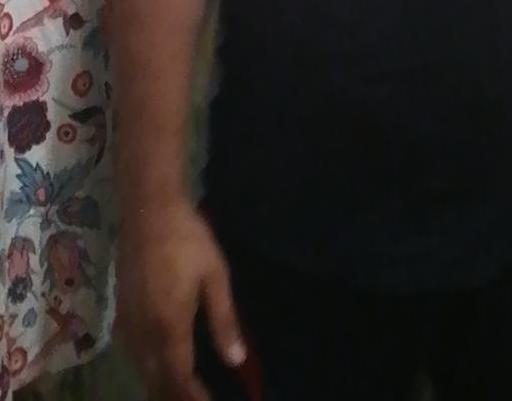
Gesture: no_gesture